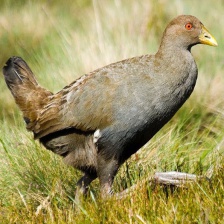
Species: TASMANIAN HEN
Scientific name: TRIBONYX MORTIERII
ImageNet parent category: european_gallinule